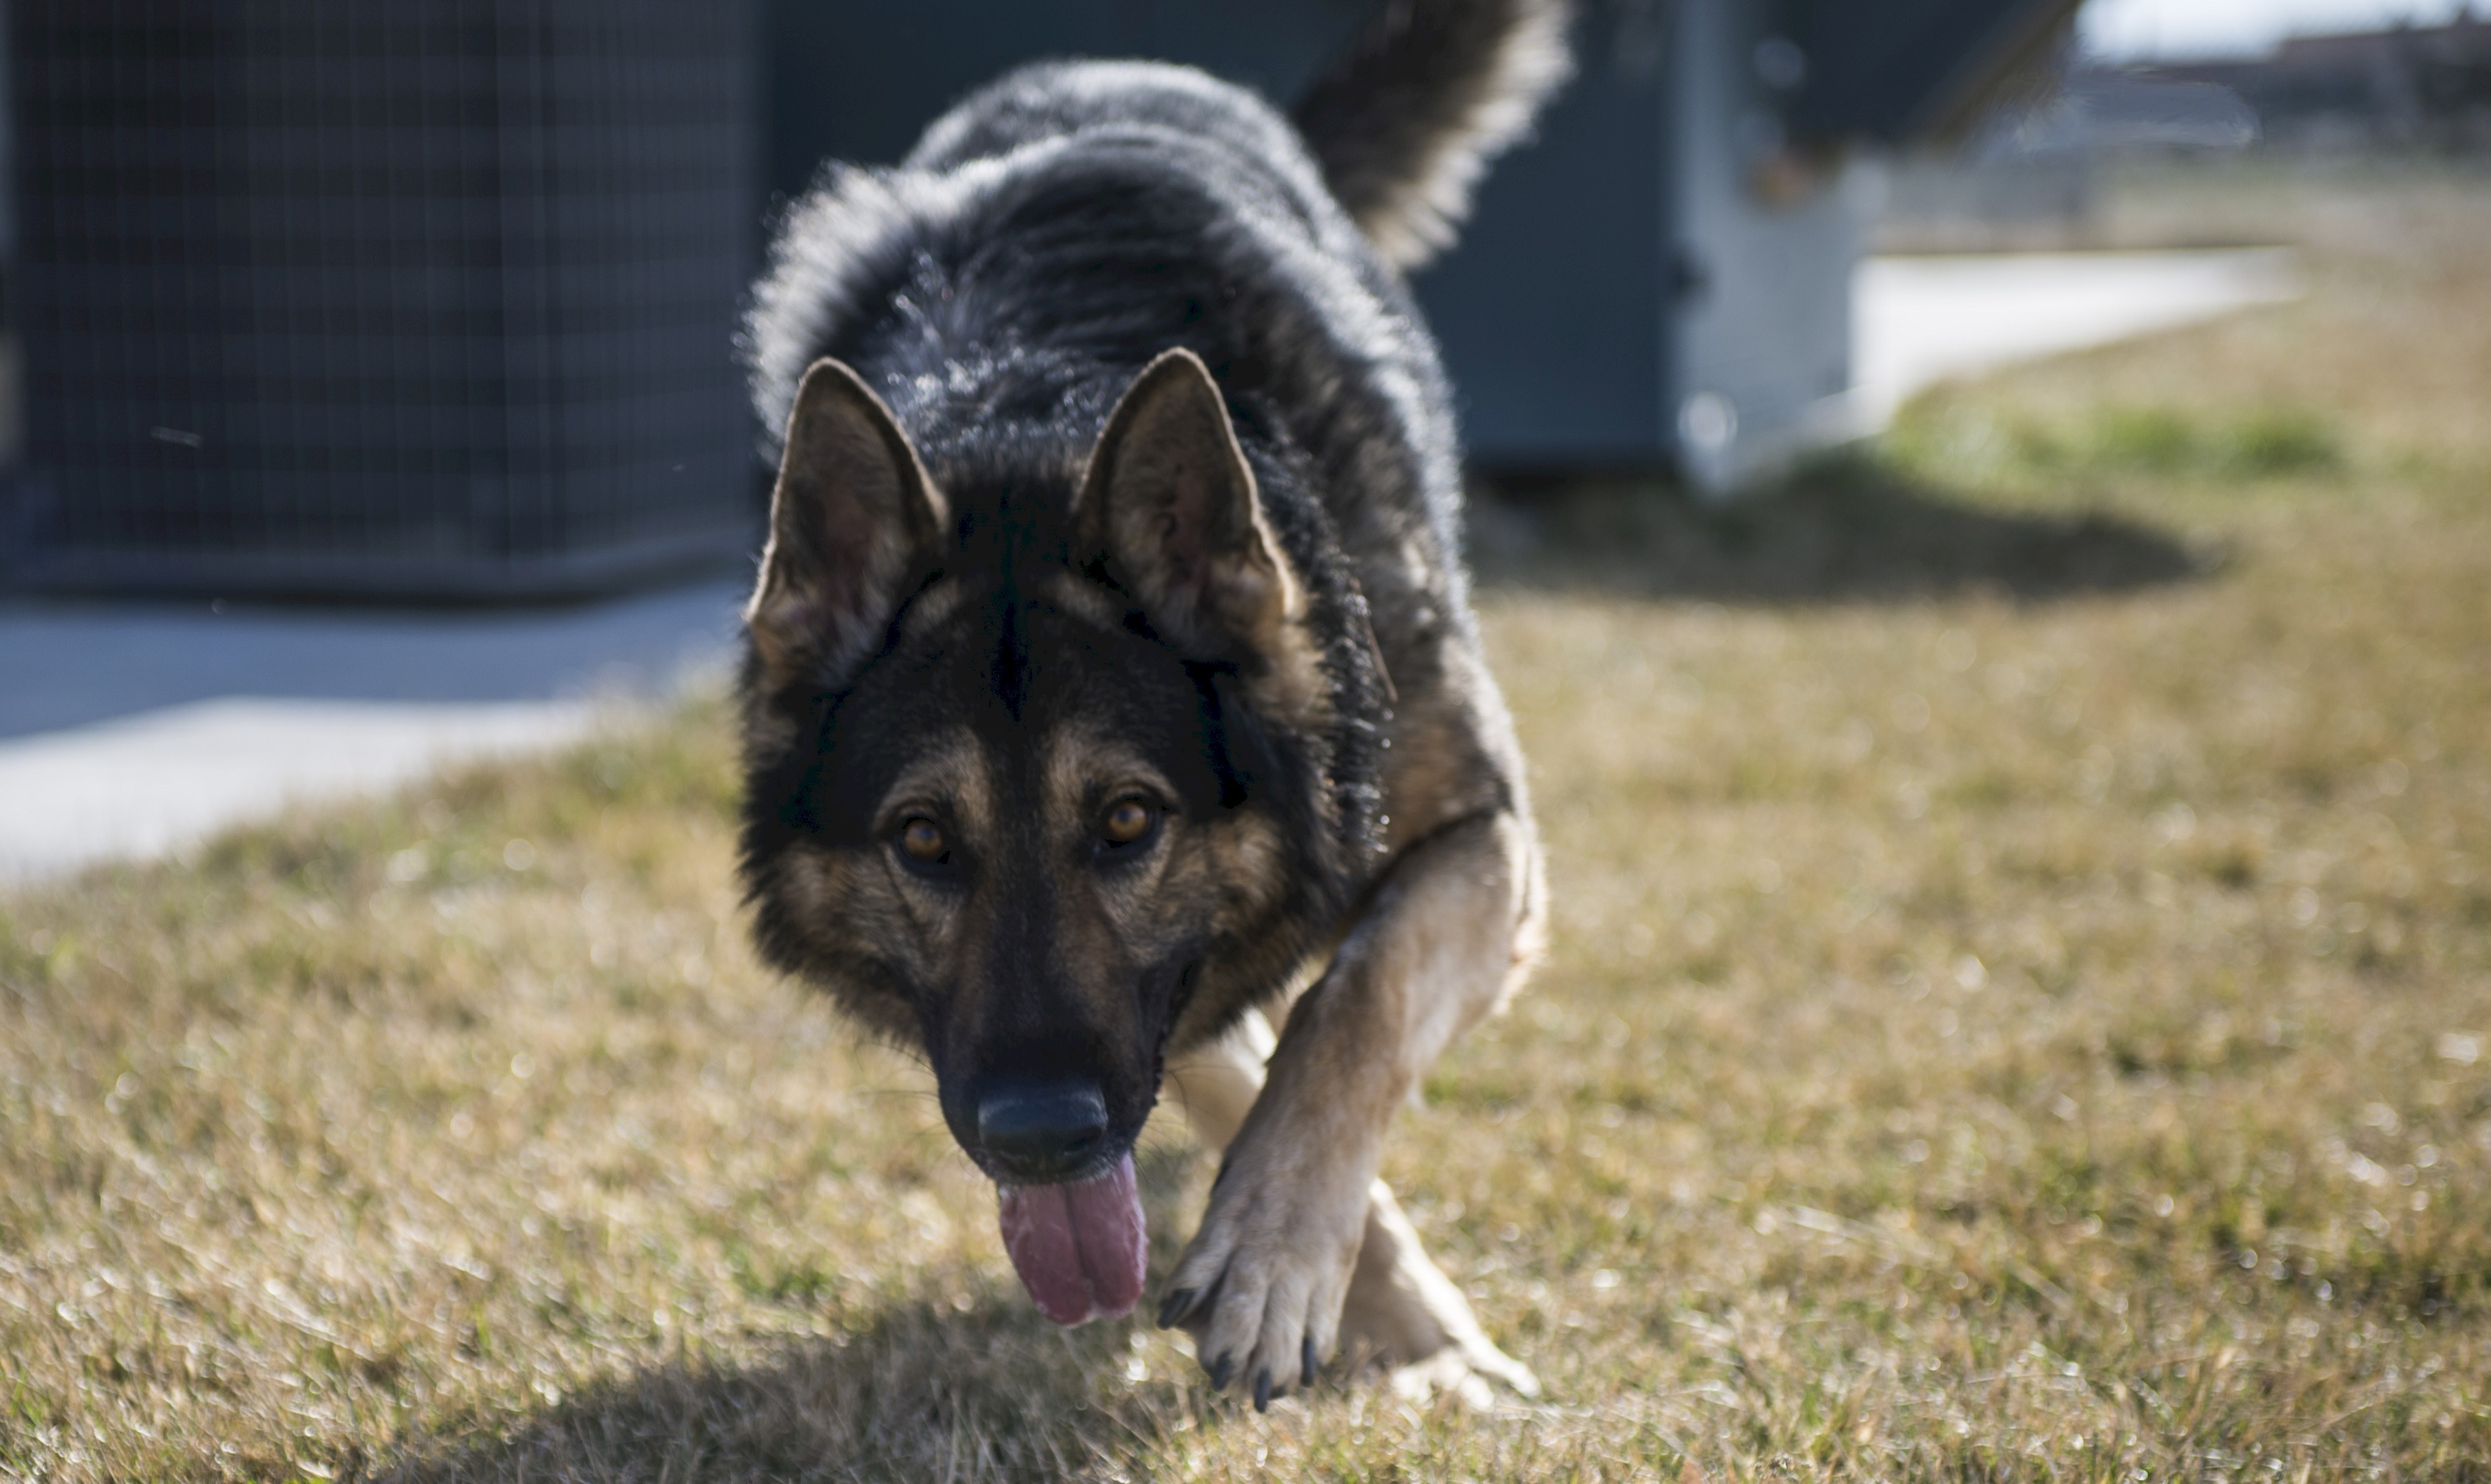
working, dog, animal, canine, mammal, german shepherd, outdoors, focus, stalking, vertebrate, guard, trained, obedient, dog like mammal, saarloos wolfdog, wolfdog, czechoslovakian wolfdog, dog breed group, dog crossbreeds, norwegian elkhound, german shepherd dog